Francesco I de' Medici

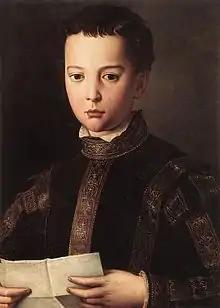
Francesco I of Tuscany as a young boy, painted by Bronzino.

Born in Florence, Francesco was the son of Cosimo I de' Medici, Grand Duke of Tuscany, and Eleanor of Toledo. He served as regent for his father Cosimo after he retired from his governing duties in 1564.